Lauren Torley

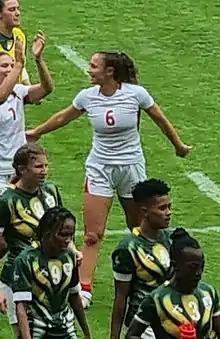

Lauren Nancy Torley (born 2 September 1999) is an English rugby union player who plays for the Great Britain women's national rugby sevens team, having also played for England sevens.